Economy of Kerala

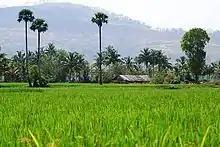
Palakkad district is known as "The Granary of Kerala"

Agricultural sector contributes only 7% to the GSDP of Kerala. Kerala produces 97% of national output of pepper, and accounts for 85% of the area under natural rubber in the country. Coconut, tea, coffee, cashew, and spices — including cardamom, vanilla, cinnamon, and nutmeg — comprise a critical agricultural sector. Around 90% of the total cardamom produced in India is from Kerala. India is the second-largest producer of cardamom in world. A key agricultural staple is rice, with some six hundred varieties grown in Kerala's extensive paddy fields. Nevertheless, home gardens comprise a significant portion of the agricultural sector. Related animal husbandry is also important, and is touted by proponents as a means of alleviating rural poverty and unemployment among women, the marginalised, and the landless. Feeding, milking, breeding, management, health care, and concomitant micro-enterprises all provide work for around 3.2 million of Kerala's 5.5 million households. The state government seeks to promote such activity via educational campaigns and the development of new cattle breeds such as Sunandini. About 20% of the total coffee produced in India are from Kerala.